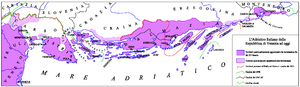
L'Italie possède une histoire qui est intimement liée à l'Europe et au bassin méditerranéen.